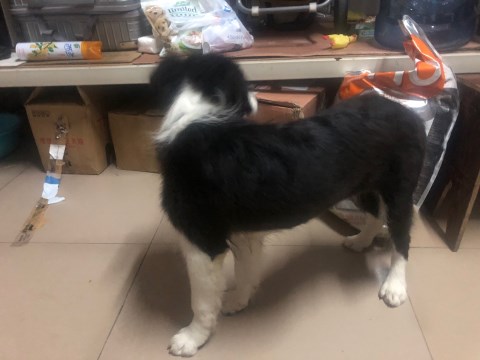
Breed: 2594-n000109-Border_collie